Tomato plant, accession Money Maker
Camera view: vertical (180 deg); turntable rotation: 210 degrees
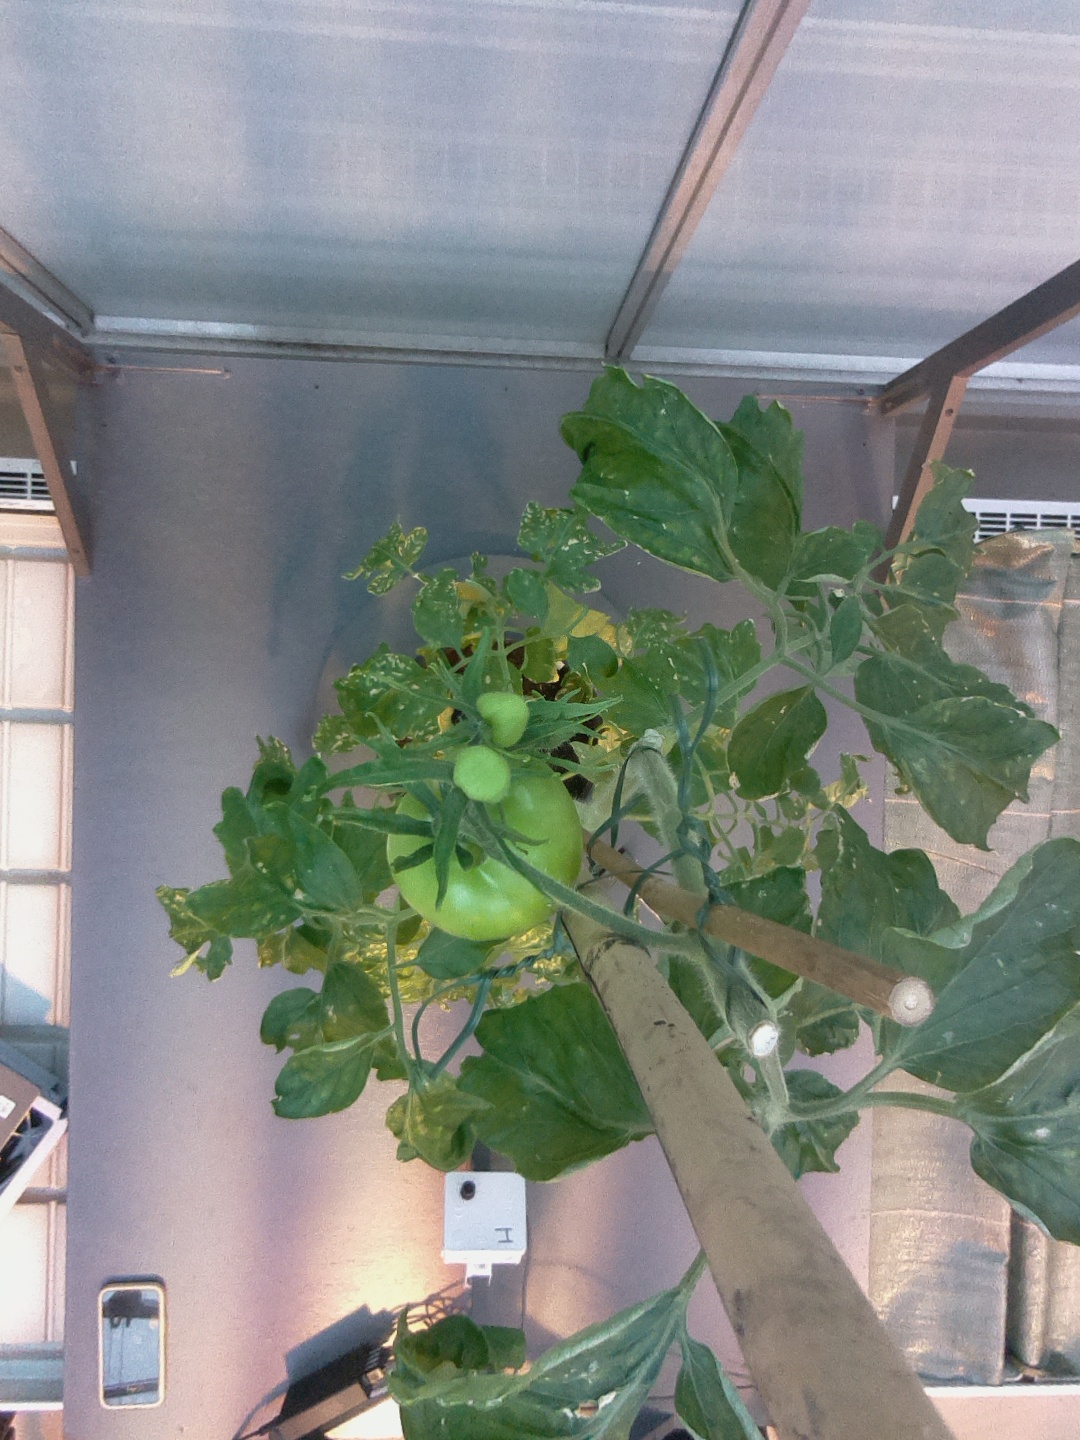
BBCH growth stage 75: 50%-60% of final fruit size